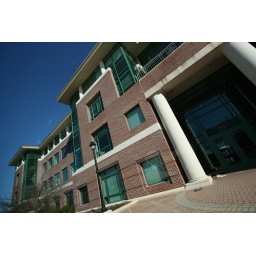
a building near parents house in CT